Bomb Bee

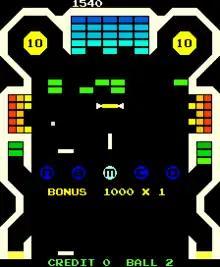
Gameplay screenshot

The maximum number of players is two, and the two players have to alternate. The control is a rotary analog stick. The main object of the game is to move two paddles that ricochet a ball which flies around and needs to hit the colored bricks above it. When the bricks are cleared out of the side sections, it will turn that same side's pop-bumper into 100 points instead of 10. It is a bonus multiplier to get the ball to light up the word "NAMCO".